Marc Lieb

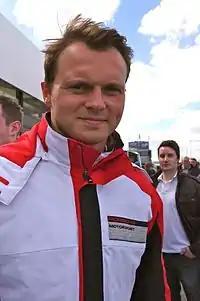
Lieb at the Silverstone Round of the 2014 FIA World Endurance Championship

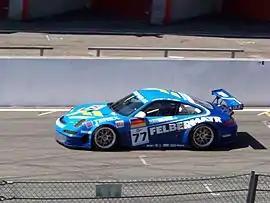
Lieb in a Felbermayr-Proton Porsche 2008

Marc Lieb (born 4 July 1980) is a German former Porsche factory motor racing driver. He won the FIA GT Championship in 2003 and 2005, and the European Le Mans Series in 2005, 2006, 2009 and 2010. He won the 24 Hours Nürburgring four times, and won the 24 Hours of Le Mans in 2016, the 2008 12 Hours of Sebring, the 2003 Spa 24 Hours and the 2007 Petit Le Mans. He is also the 2016 FIA World Endurance Champion.